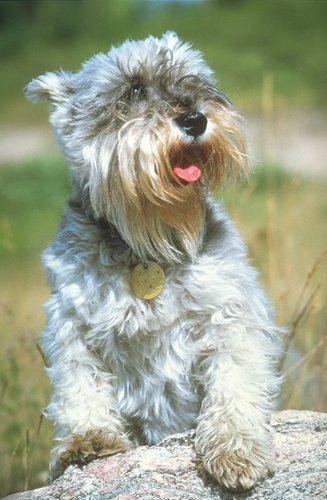
standard_schnauzer